Fanny Raoul

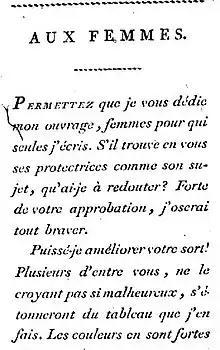
"Opinion d'une femme sur les femmes", 1801

With the support of Constance de Salm, Raoul published in 1801. Influenced by the thinking of Claude Adrien Helvétius, and citing Étienne Bonnot de Condillac, Raoul denounces the weight of opinion and prejudice. She pleads to obtain the full rights of a citizen and to work for more social justice. She fights with force the prejudices which oppress her sex. According to Briquet (1804), this work deserved to be better known; it was well written, the logic was pressing, and it contained healthy and new views. (The Décade philosophique, littéraire et politique) of her compatriot Pierre-Louis Ginguené praised the justness of Raoul's complaints6. This text was republished in 1989 at the initiative of Geneviève Fraisse (Côté-femmes éditions) and then in 2011, at "Le Passager clandestin", with a preface by Geneviève Fraisse and an article by Marie Desplechin. This text recalls the position of François Poullain de la Barre in his feminist writings, notably , written 150 years earlier. Raoul establishes the link between slavery of women and slavery of Blacks.